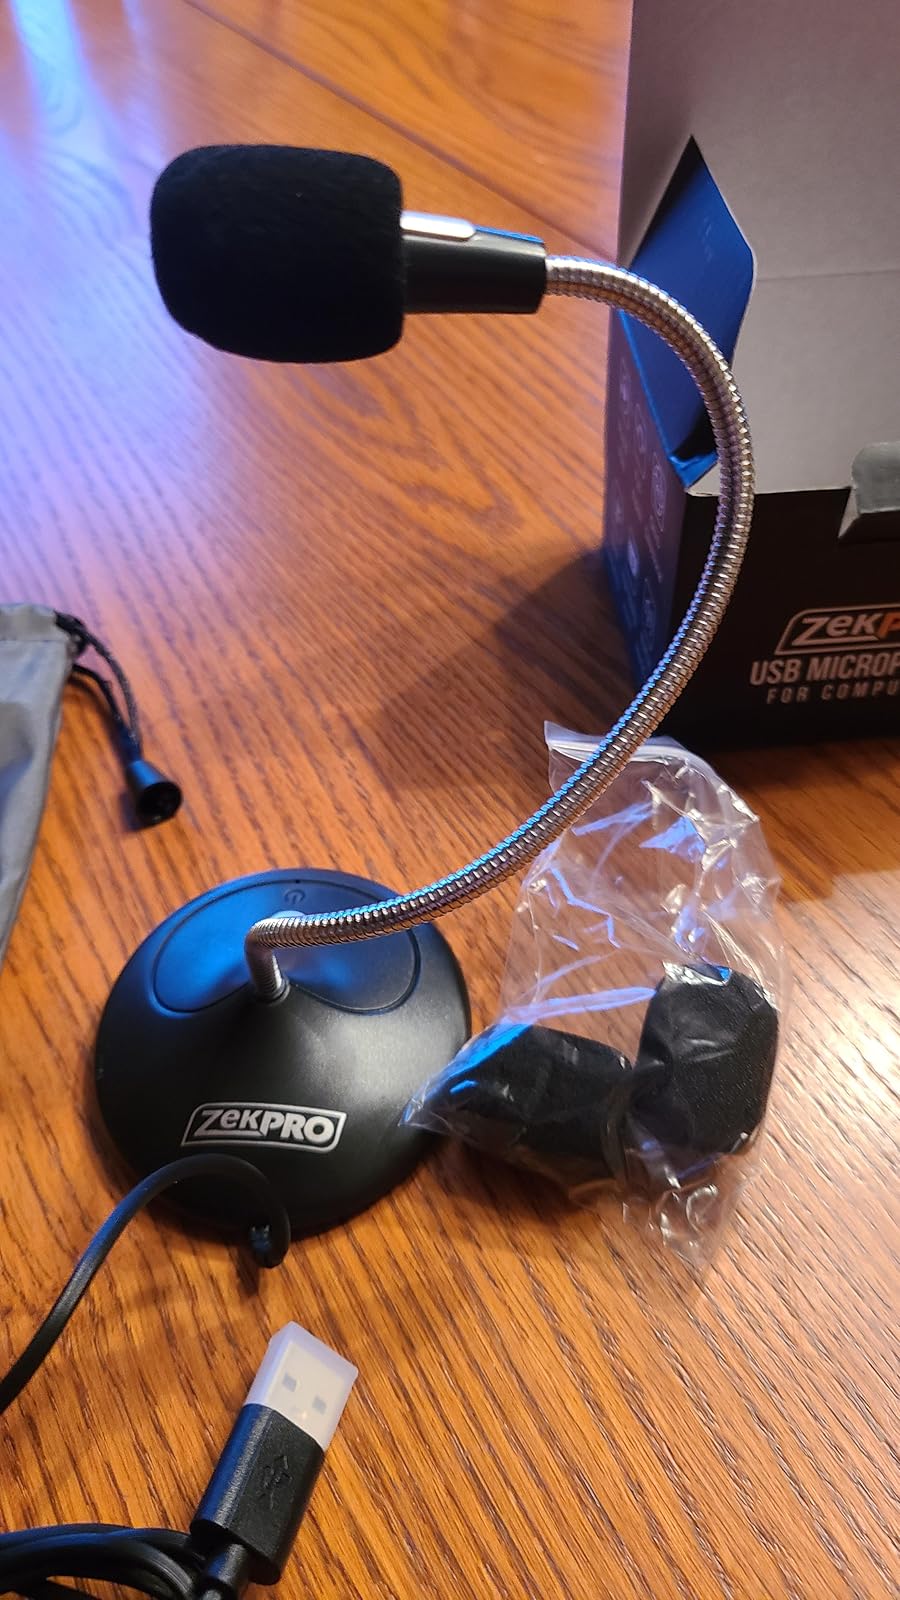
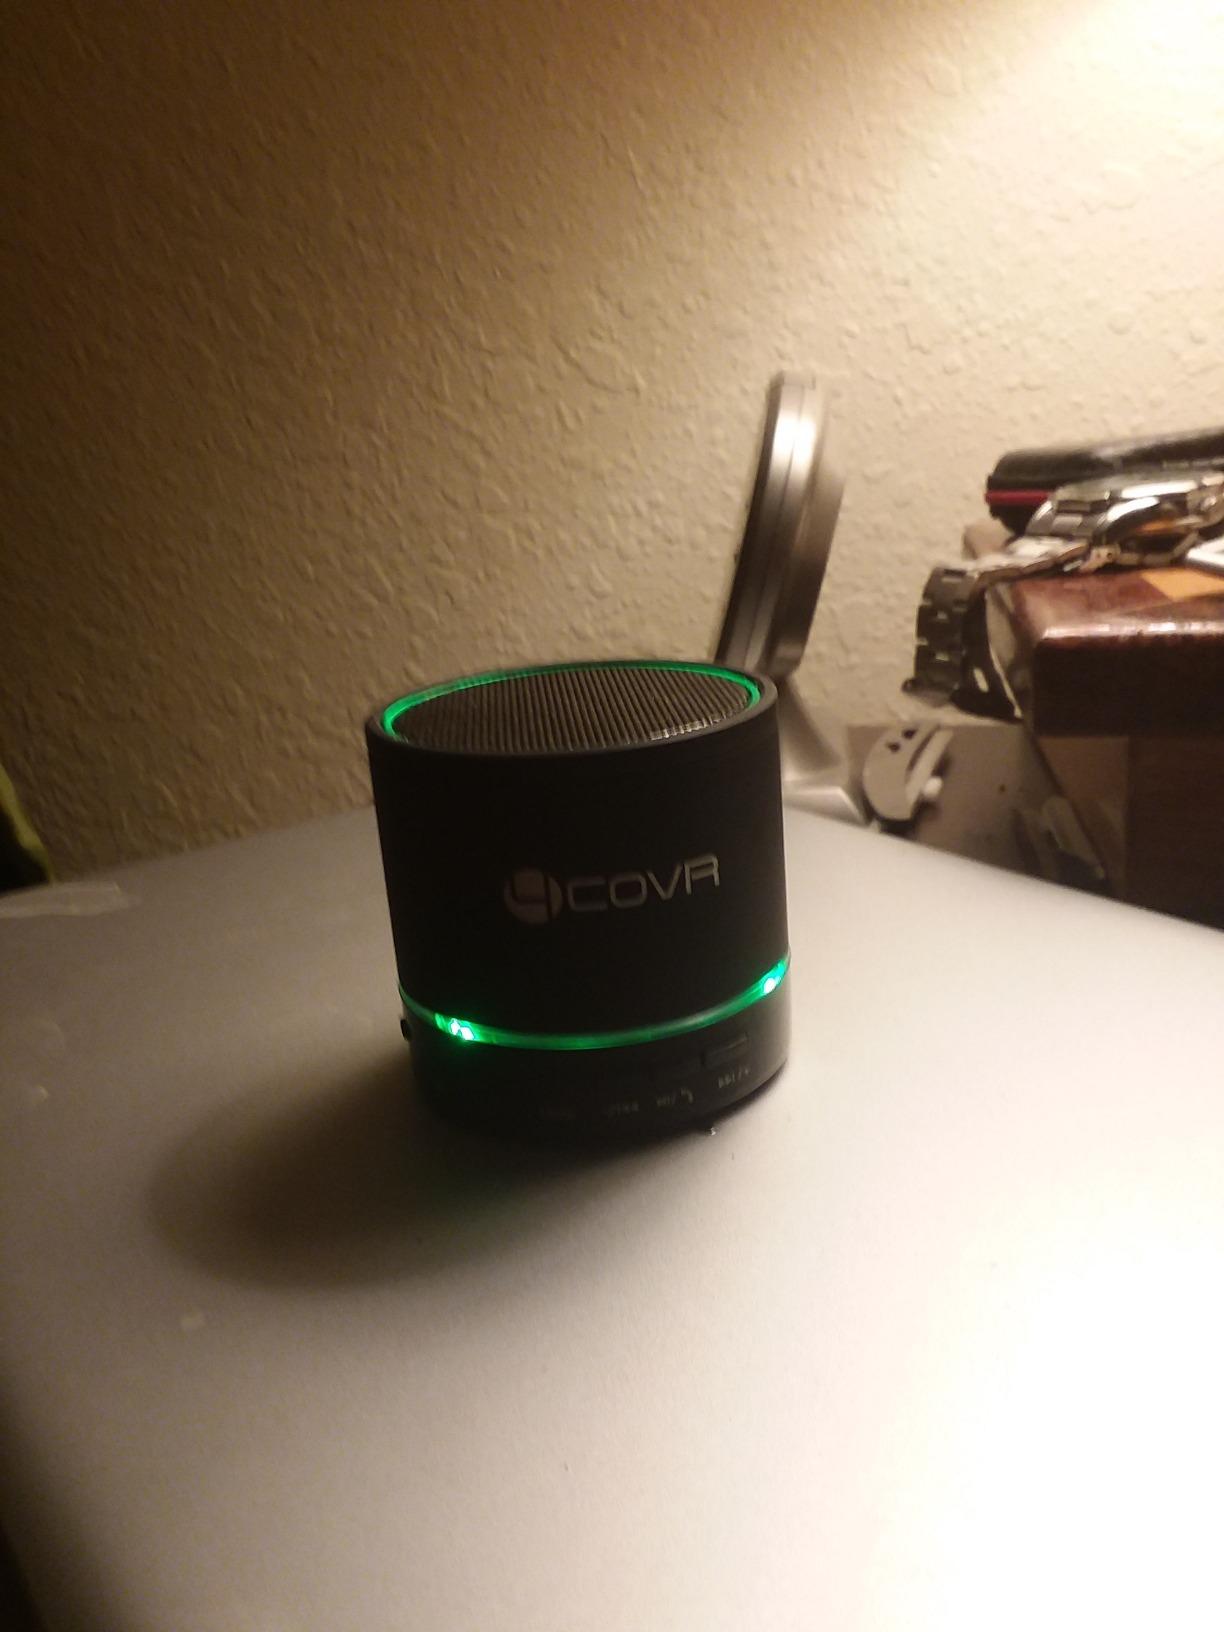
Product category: microphone
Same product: no